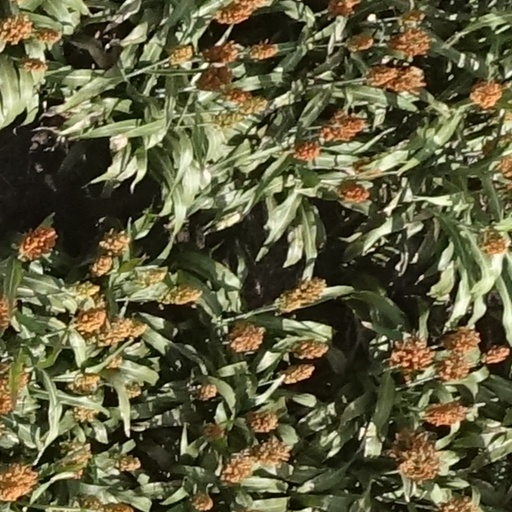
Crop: sorghum